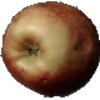
Label: Apple Red 3